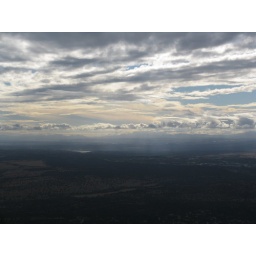
Above the clouds, between earth and sky. From the plane window before landing in Madrid.